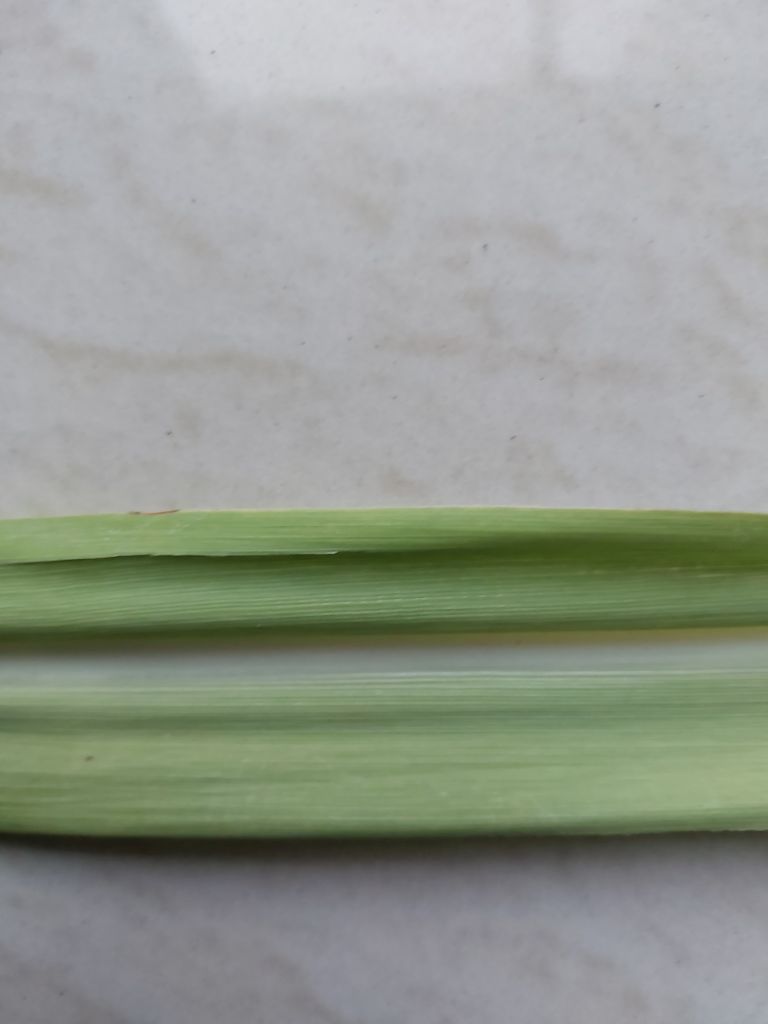
Label: Viral Disease